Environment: real
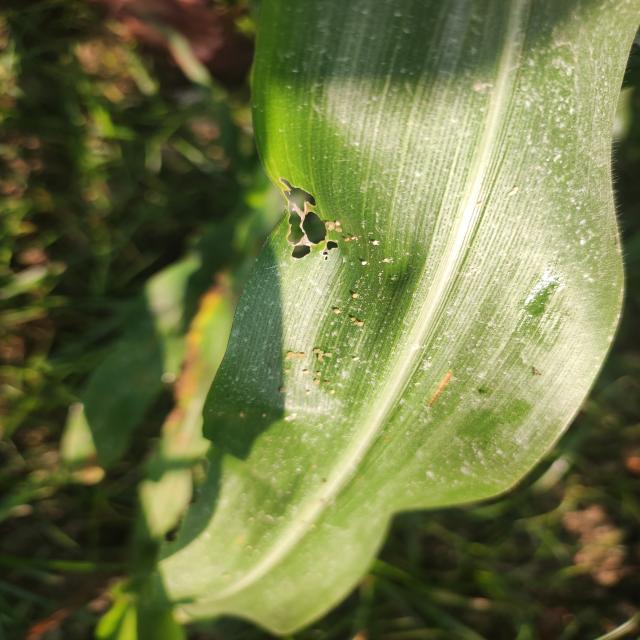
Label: fall_armyworm